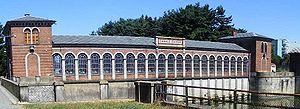
Le Canale Cavour est un canal construit en soutien à l'agriculture qui naît du Pô à Chivasso et se termine en se déversant dans le Tessin au niveau de la commune de Galliate. Il tire son nom de Camillo Cavour, président du conseil italien.